Church of Saint Michael the Archangel in Prague

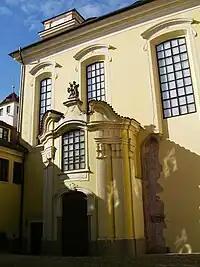
Baroque facade of the church with remnants of Gothic elements (on the right) in 2009

Church of Saint Michael the Archangel is a church situated in Prague, Czech Republic. It was built in Romanesque and Gothic style and later rebuilt in Baroque style. The priest and church reformer Jan Hus celebrated masses in the church. The church and adjacent monastery were disestablished during the reforms of the Emperor Joseph II in the 18th century. Later, the buildings served as a warehouse. In the crypt, there are buried rectors of the Prague's University.